Inverted-F antenna

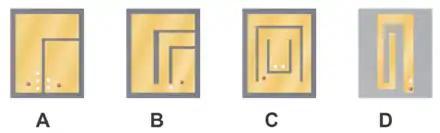
Multi-band PIFA designs, : nested PIFA patch antennas, : PIFA patch antenna with two spur lines producing a tri-band antenna, : a similar tri-band antenna with C-slots, : tightly meandered inverted-F

Inverted-F antennas are widely used in compact hand-held wireless devices where space is at a premium. This includes mobile phones and tablet computers using wireless transmissions such as GSM, Bluetooth, and Wi-Fi. The planar inverted-F antenna is the most frequently used internal antenna in mobile phone designs.